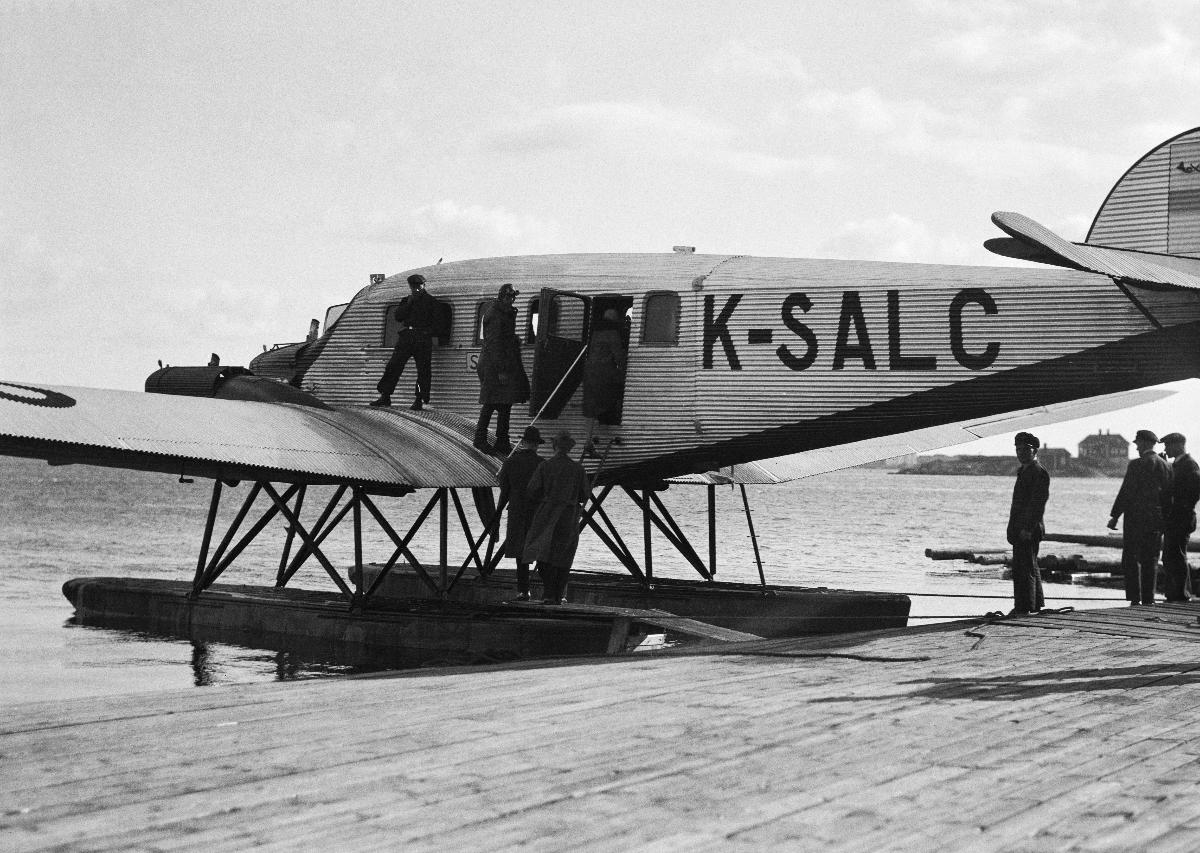
Aero Oy:n vesitaso K-SALC
Aero Ltd's seaplane K-SALC
sisällön kuvaus: Aero Oy:n vesitaso K-SALC rantavedessä. Alkuperäinen kuva on otettu vuosina 1926–1931. Kokoelman kuva on todennäköisesti reprokuva 1950-luvulta. content description: Aero Ltd's seaplane K-SALC in Finland. The original photograph has been taken in 1926–1931. The photograph in the collection is reproduction.
Kuvaaja: Saarinen, UA, reprokuvaaja
Vuosi: 1926
Paikka: Suomi
Aiheet: Aero Oy; Finnair; ilmailu; lentokoneet; lentoliikenne; vesilentokoneet; laiturit; satamalaiturit; lentoyhtiöt; aviation; airplanes; air traffic; hydroplanes; piers; wharves; airlines; luftfart; flygplan; flygtrafik; hydroplan; bryggor; hamnkajer; flygbolag